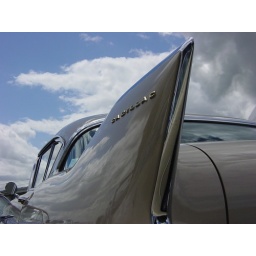
Cadillac fintail in the blue sky of Summer